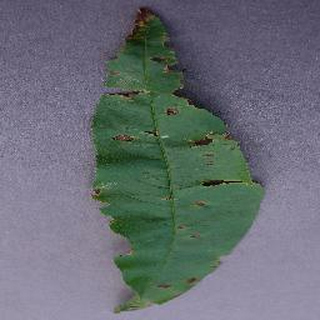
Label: peach_bacterial_spot